Yogabīja

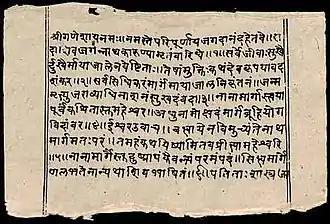
A manuscript page from the "Yogabija"

The "Yogabīja" describes a fourfold system for attaining liberation (moksha), spanning Mantra Yoga, Laya Yoga, Haṭha Yoga, and Rāja Yoga. It specifically denies that liberation is possible simply by knowledge or jñāna; instead, it argues that the yogin needs both knowledge and yoga, and that liberation results in the yogin becoming an immortal jivanmukti, invisible but alive. The text shares that concept, and others such as that Rāja Yoga is the union of bindu and rajas (semen and uterine fluid), and some verses with the ancient "Yogaśikhā Upaniṣad". In turn, the "Hatha Yoga Pradipika" incorporates around 18 verses from the "Yogabīja".